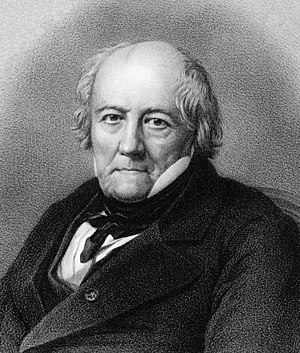
Jean-Baptiste Biot
Jean-Baptiste Biot var en fransk fysiker, matematiker og astronom.